Ngāti Te Wehi

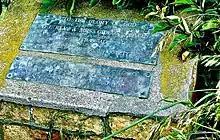
Plaque on the site of Raoraokauere mission station

By 1840 here were now 3 Wesleyan Missions in the area, Waiharakeke the site of the first Wesleyan Mission Station established by John Whiteley in April 1835.(Te Waitere) Kawhia, Raglan 1839 and now Te Kopua 1840 but not one with the Ngāti Te Wehi at Aotea Harbor.